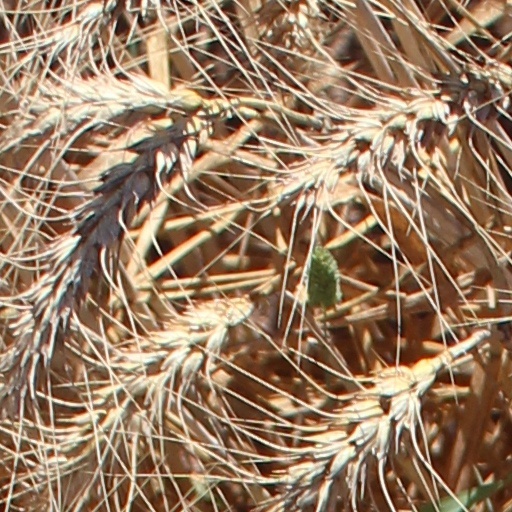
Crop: wheat